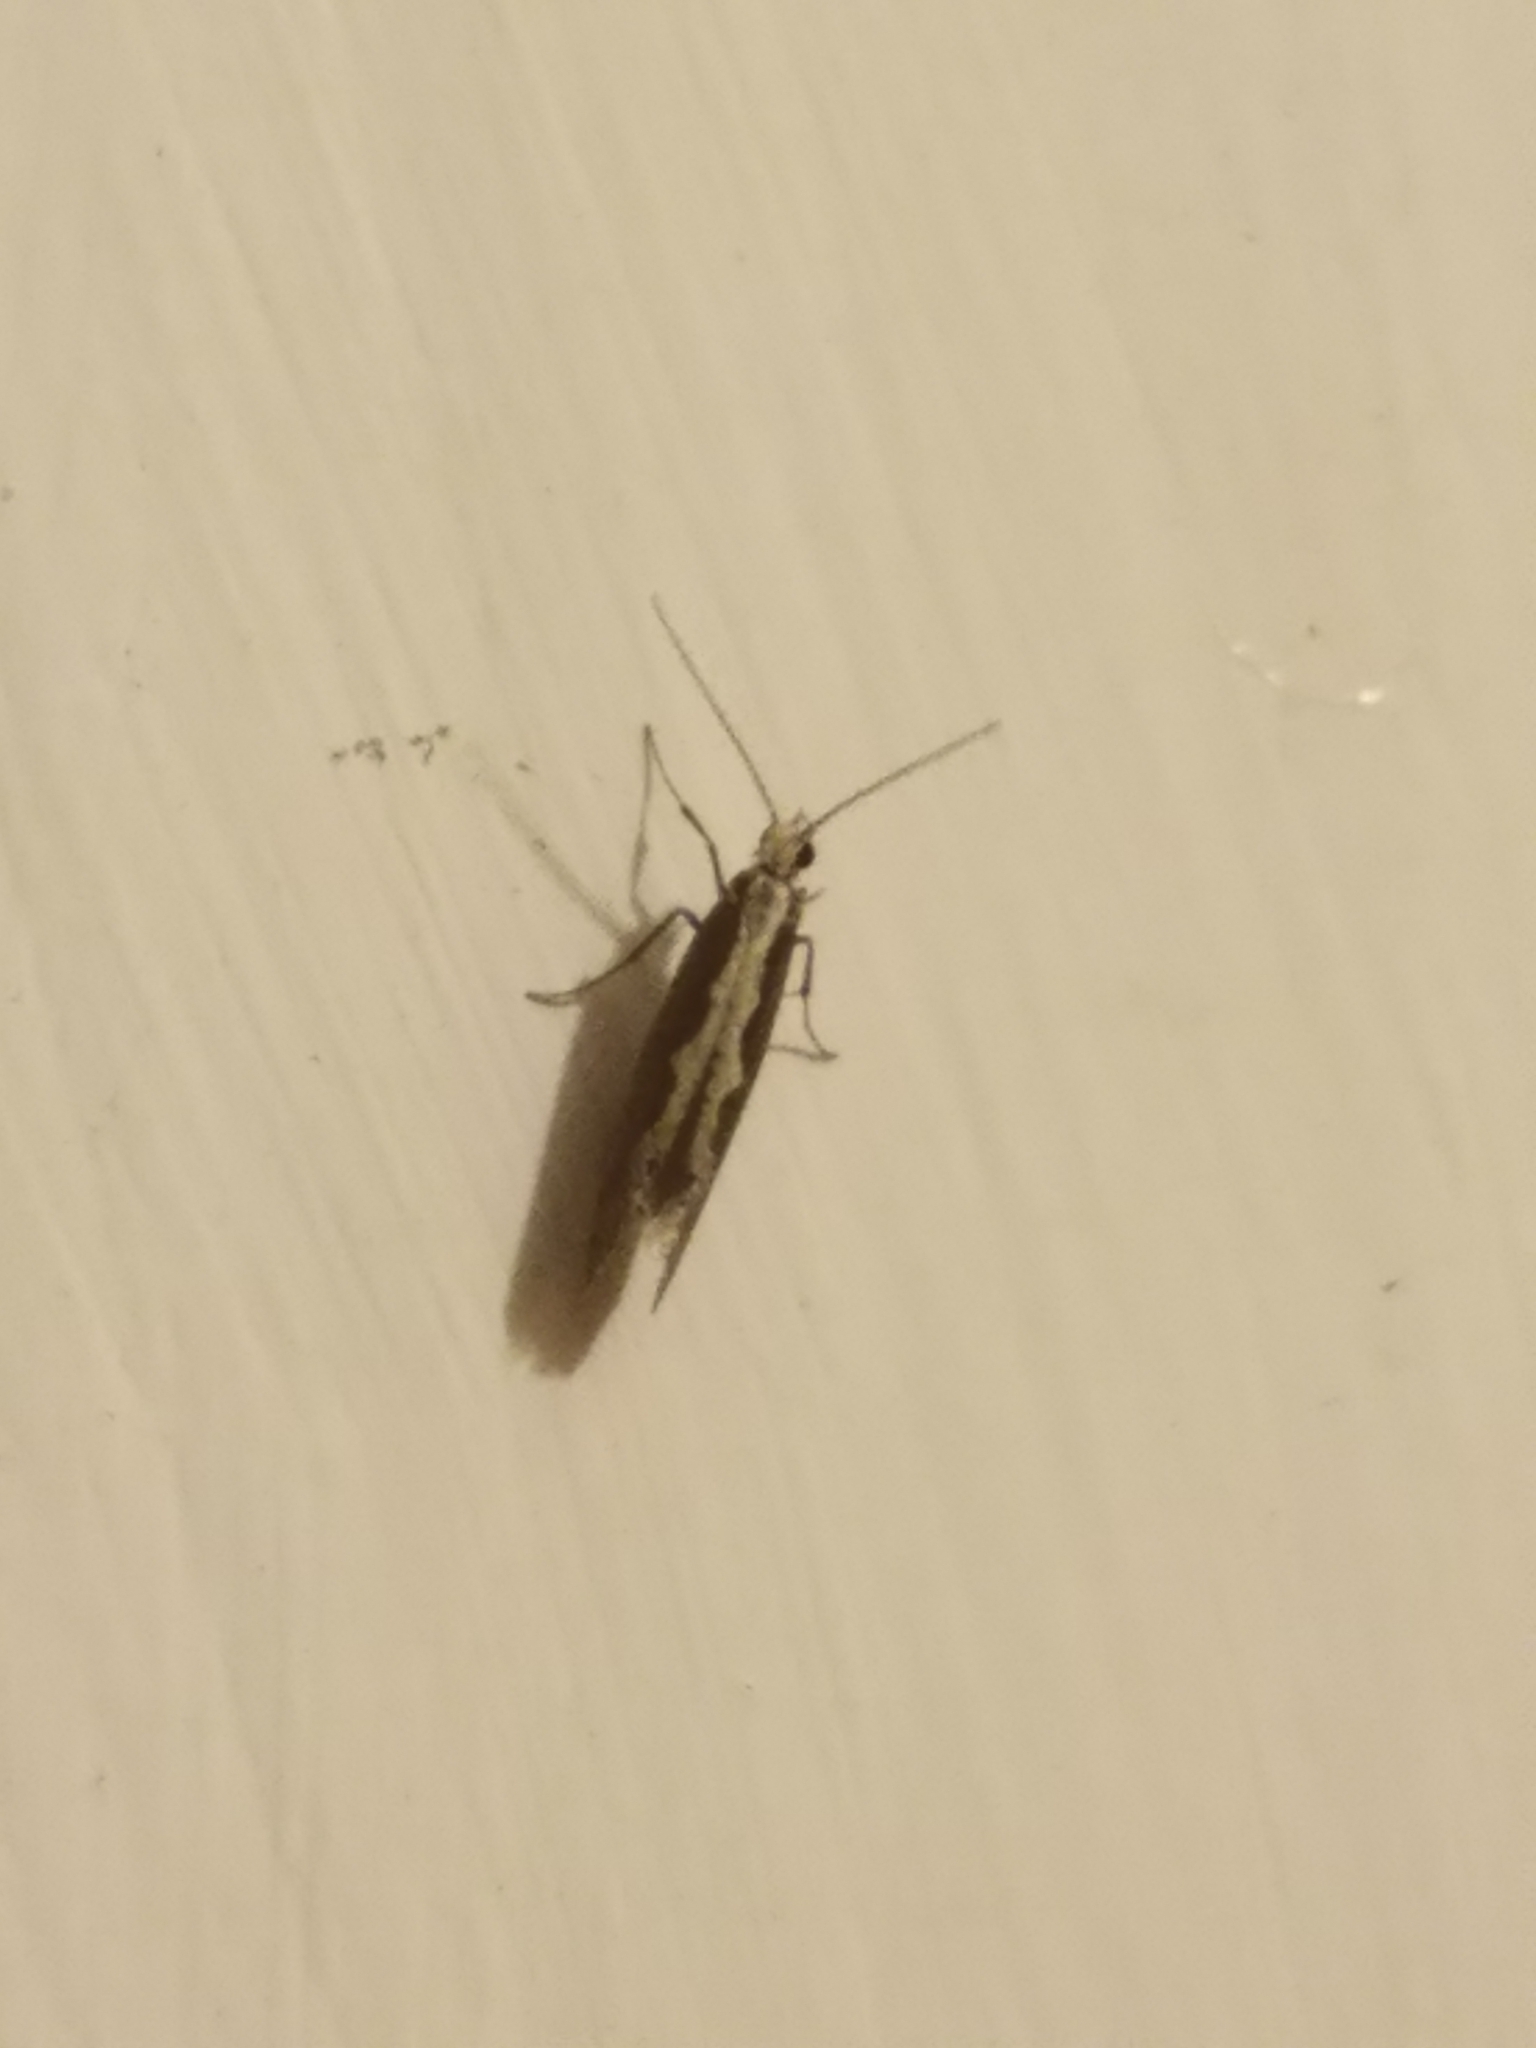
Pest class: diamondback_moth